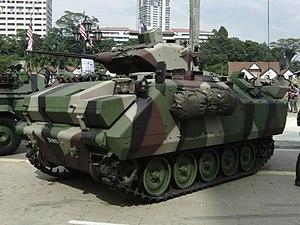
L'armée royale jordanienne fait partie des Forces armées jordaniennes. Elle tire ses origines d'unités comme la Légion arabe. Elle a livré des combats à Israël en 1948, 1956, 1967, et 1973. L'armée a également combattu les Syriens et l'OLP au cours de Septembre noir en 1970.